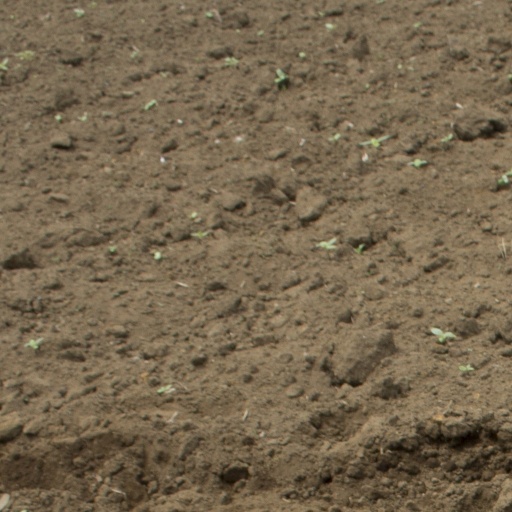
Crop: Jerusalem artichoke